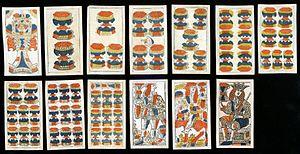
La coupe est une enseigne de cartes à jouer, enseignes latines avec le bâton, le denier et l'épée.